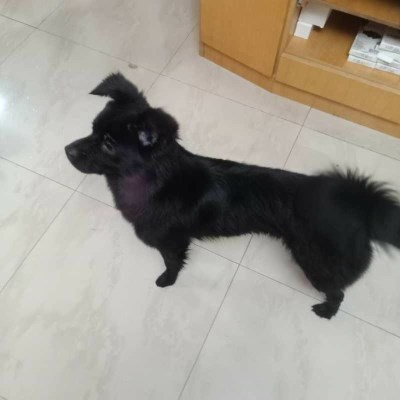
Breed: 3336-n000121-chinese_rural_dog